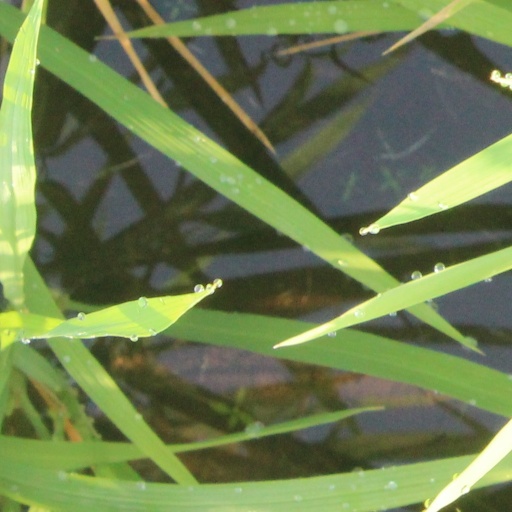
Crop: rice